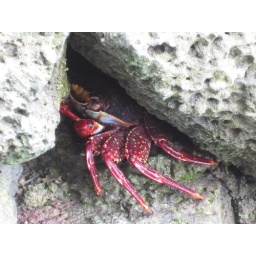
The fish market in Puerto Ayora, where we had our first encounter with the wildlife of the Galapagos.